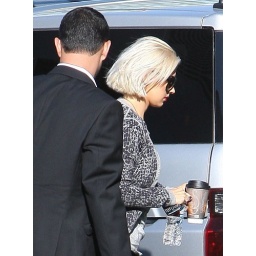
Christina Aguilera running errands with coffee and water in hand. April 29, 2010 X17online.com exclusive